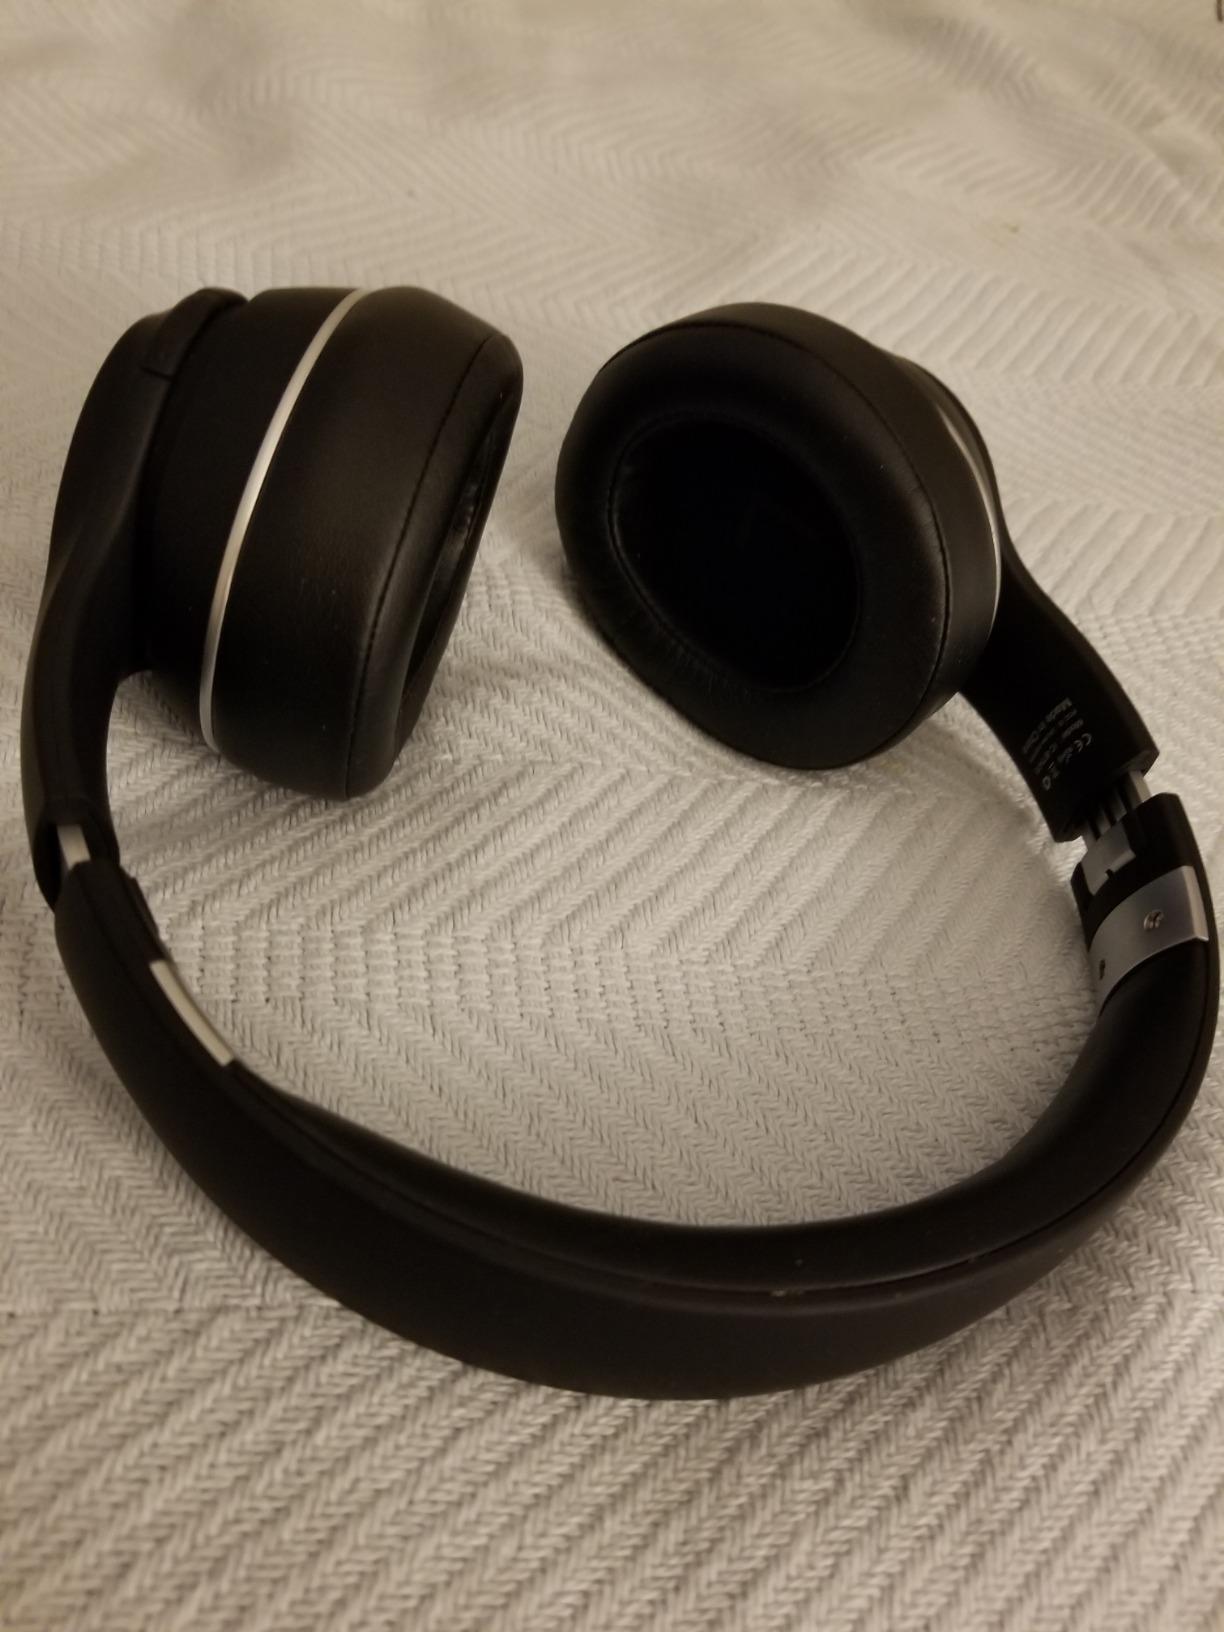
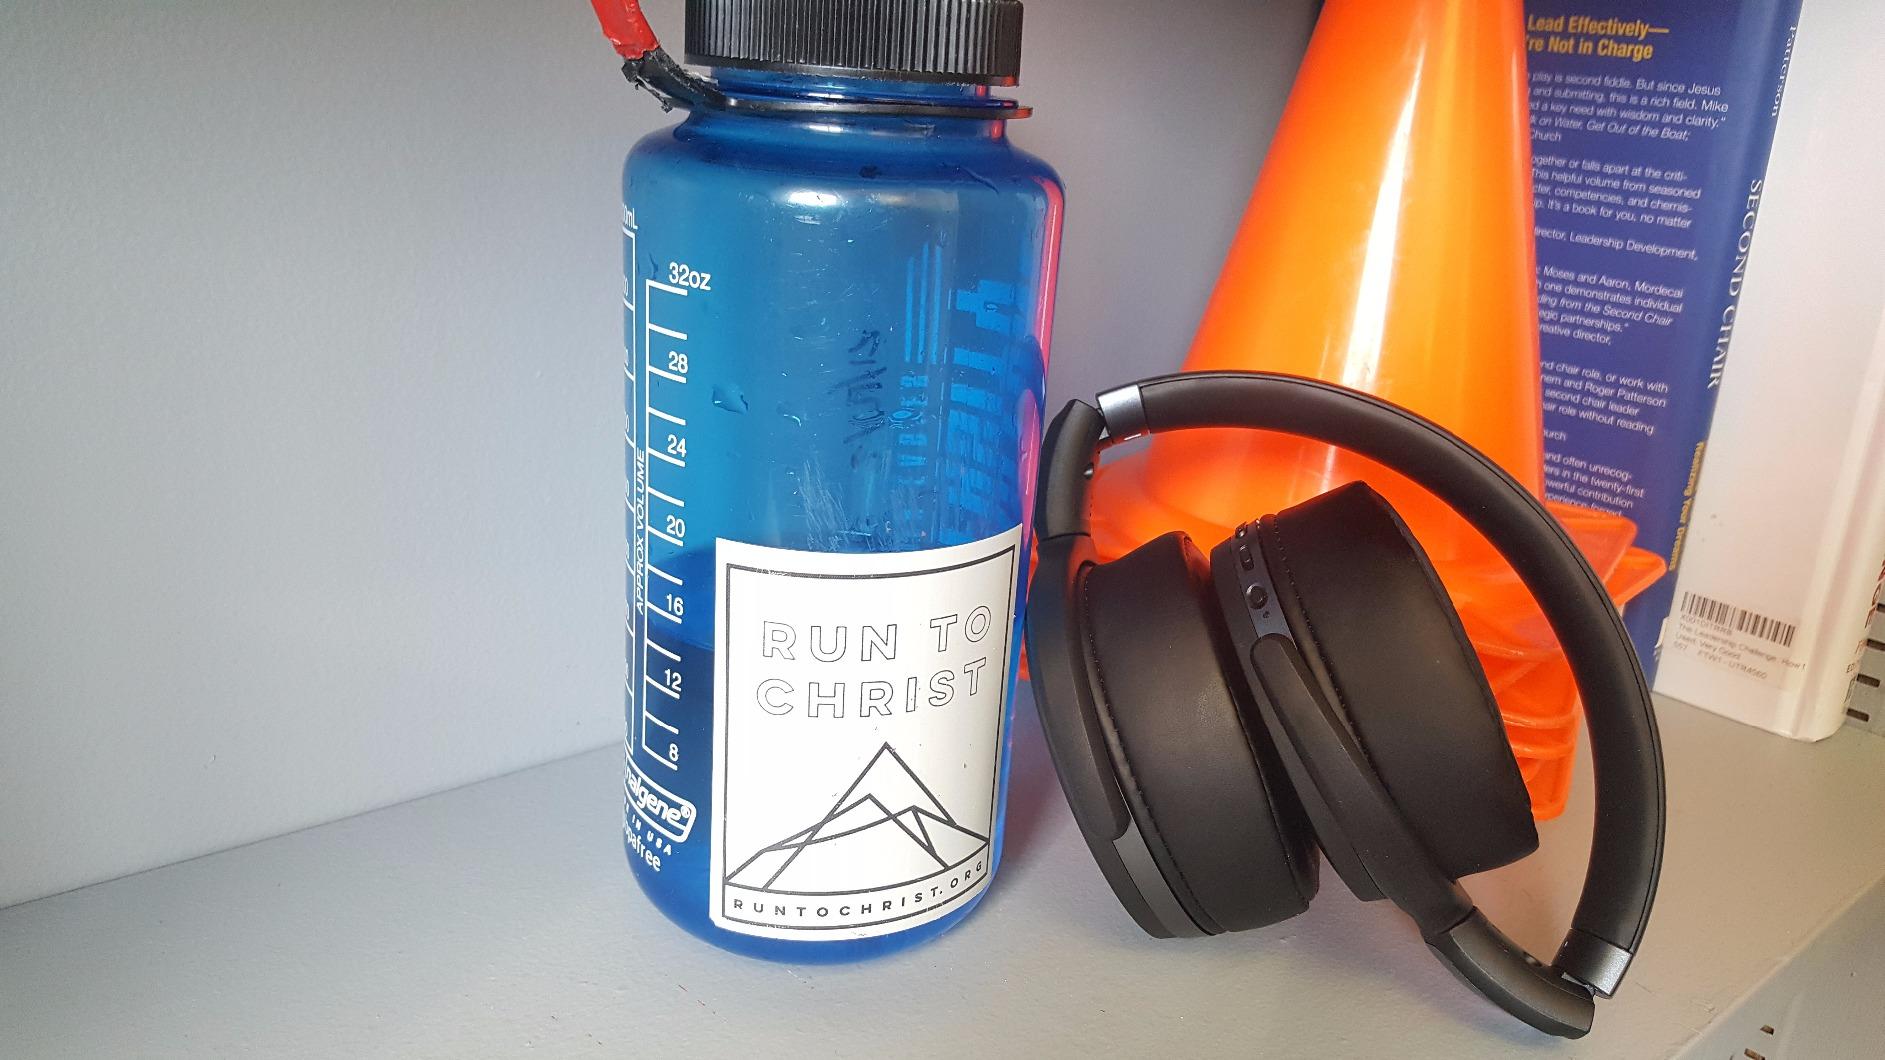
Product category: headphones
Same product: no